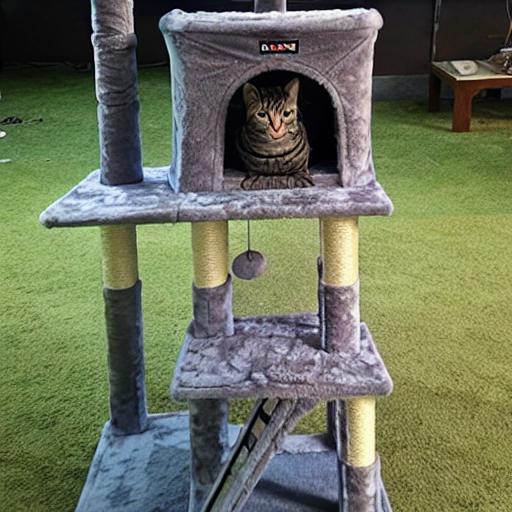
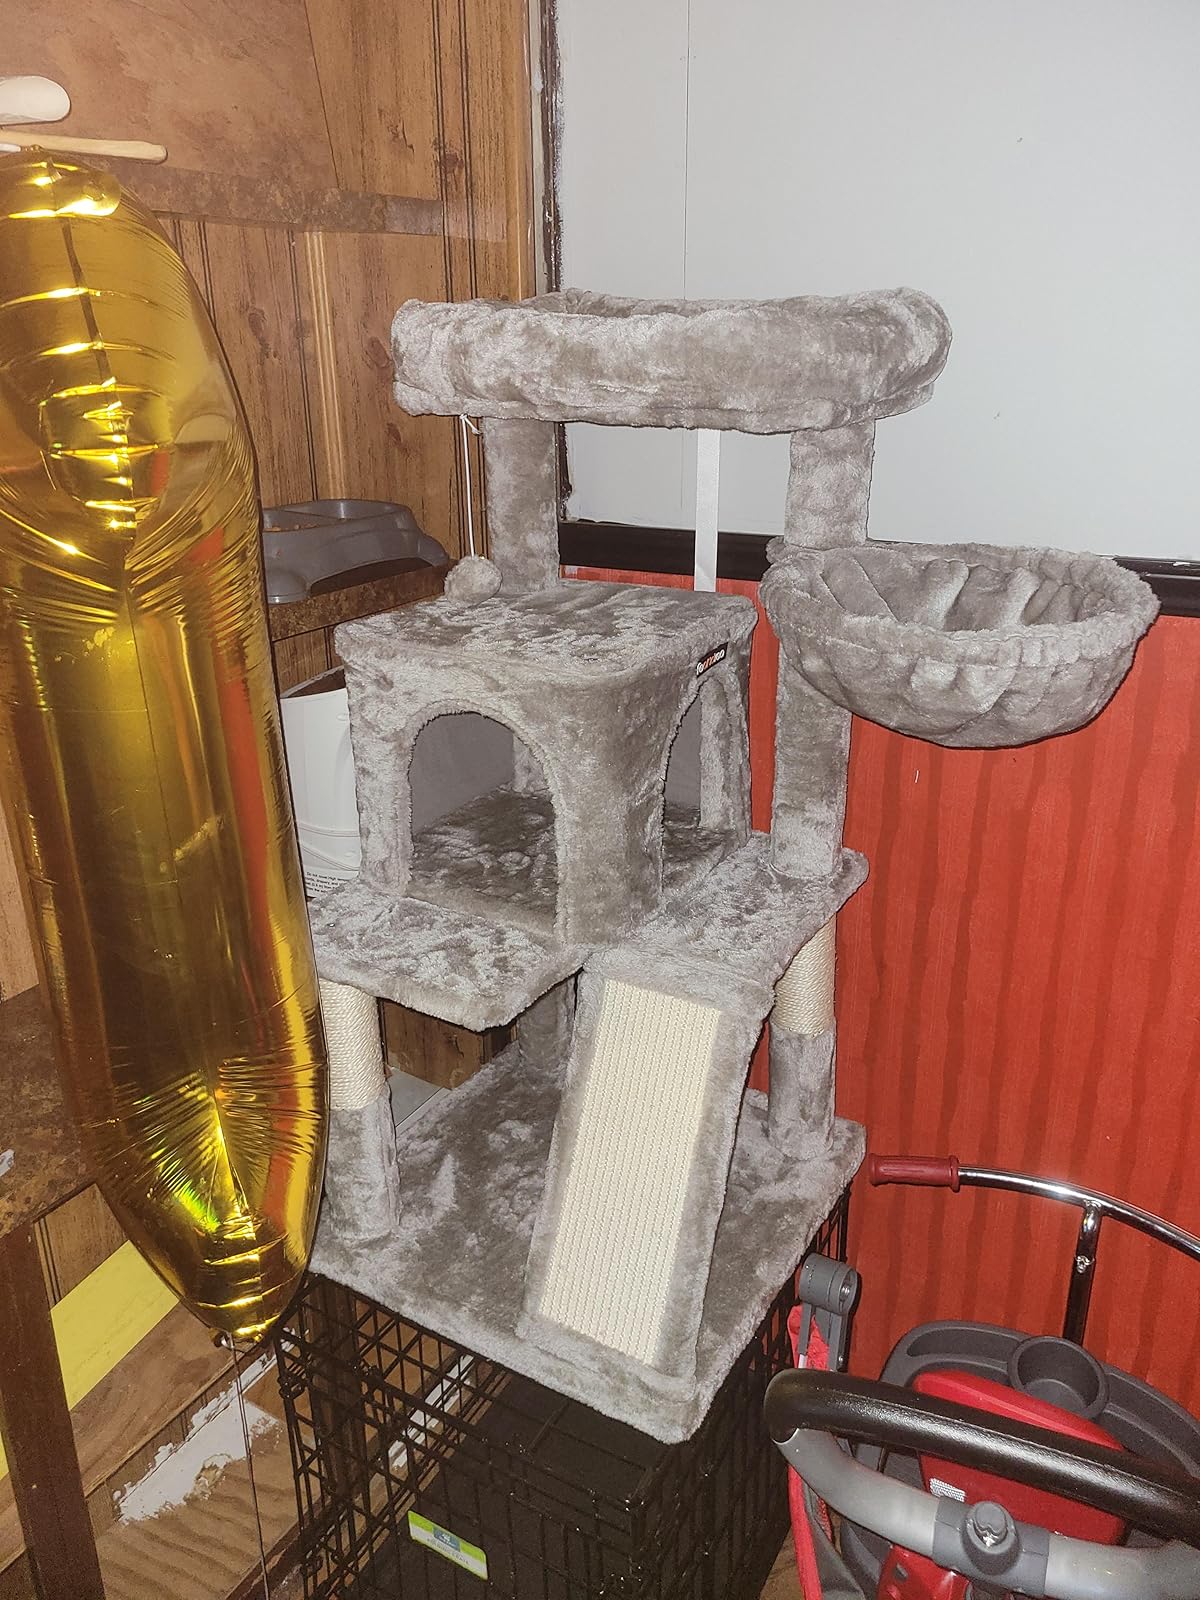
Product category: items_cat tree
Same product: no